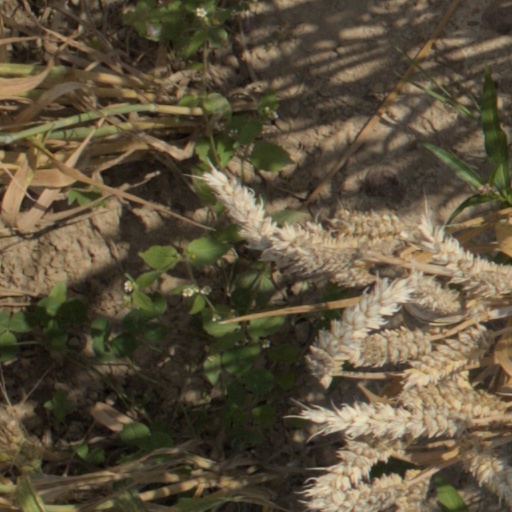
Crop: wheat